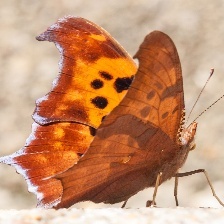
Species: QUESTION MARK
Butterfly family (ImageNet category): admiral